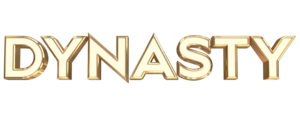
Cet article présente le guide des épisodes de la troisième saison de la série télévisée américaine Dynastie.
Maddison Brown, est une actrice et mannequin américaine née le 23 avril 1997 à Sydney.
Cet article présente le guide des épisodes de la deuxième saison de la série télévisée américaine Dynastie.
Cet article présente le guide des épisodes de la première saison de la série télévisée américaine Dynastie.